International Summit Council for Peace

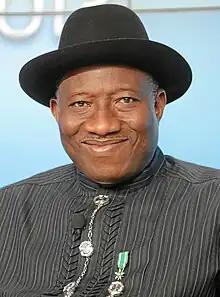
Goodluck Jonathan, chairman of the International Summit Council for Peace ISCP-Africa

At the gathering, it was said that democratic elections in Africa should be transparent and democratic, for the benefit of all the people of Africa.